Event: Nepal Earthquake
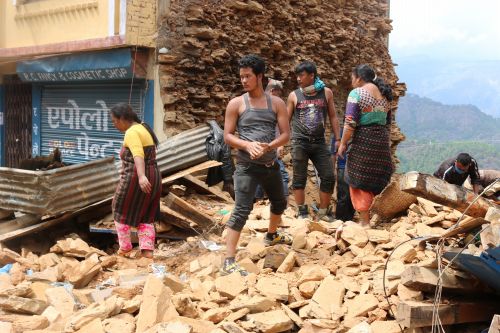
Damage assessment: damage